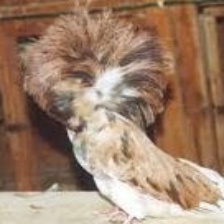
Species: JACOBIN PIGEON
Scientific name: COLUMBA LIVIA